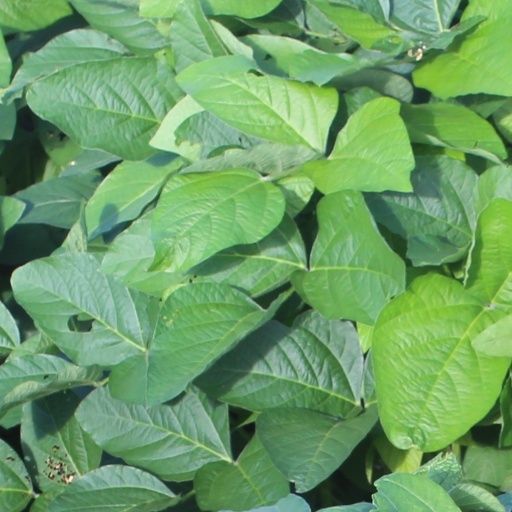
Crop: soybean